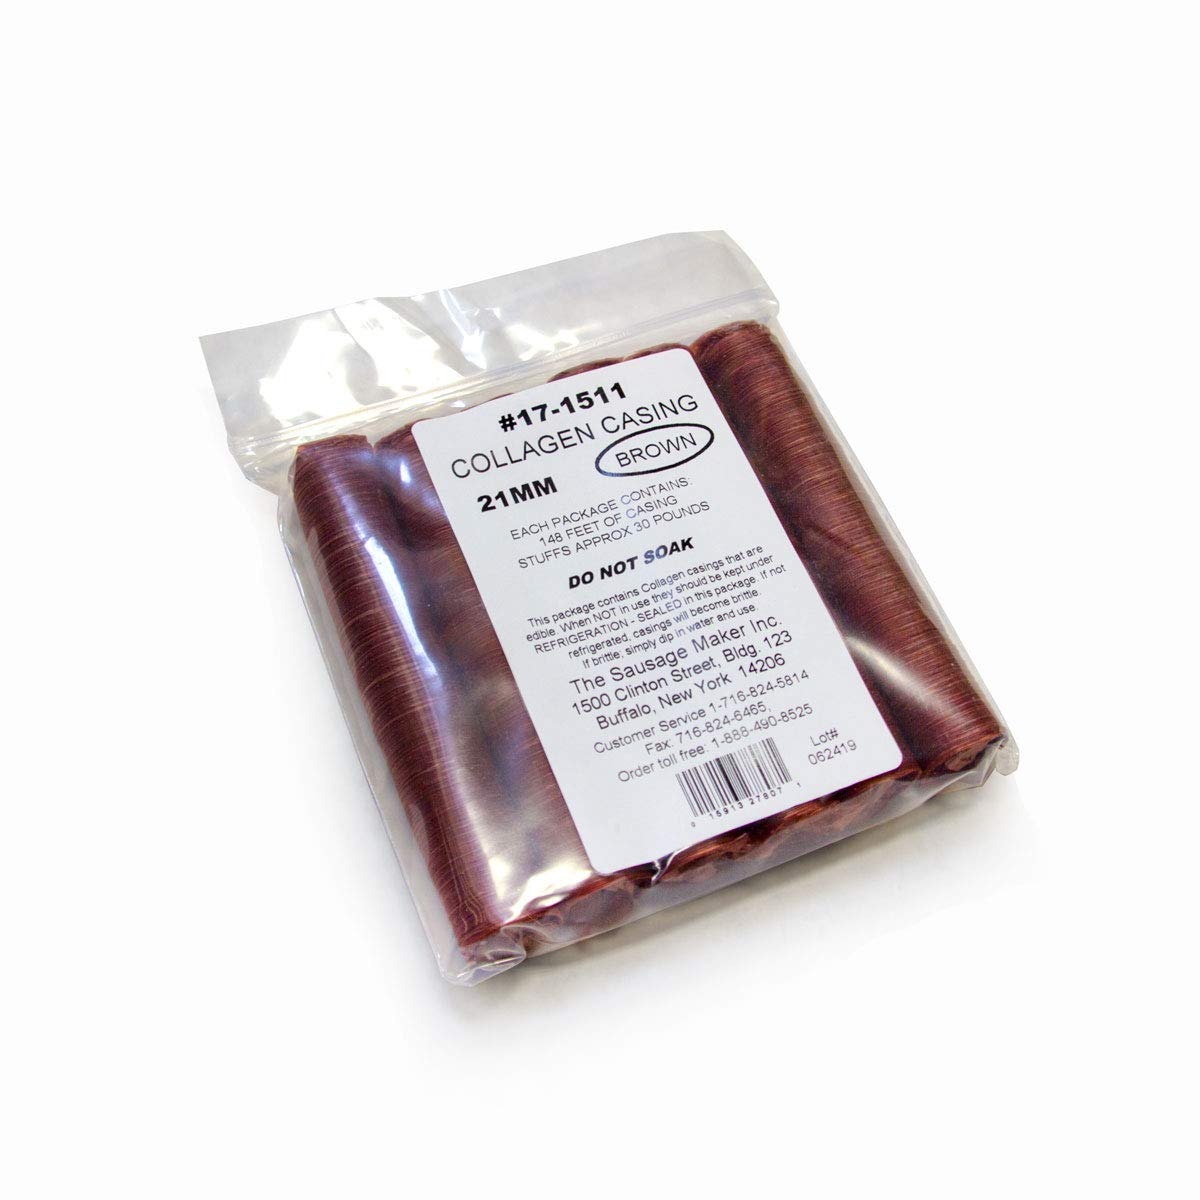
Item Name: The Sausage Maker - Mahogany Collagen Sausage Casings, 21mm (7/8")
Bullet Point 1: The ideal size for making larger diameter smoke sticks, snack sticks, venison sticks or small diameter pepperoni or salami
Bullet Point 2: Edible collagen sausage casing
Bullet Point 3: Contains 6 half strands
Bullet Point 4: Easy prep; no soaking required. Simply load onto stuffing horn and unravel
Bullet Point 5: Approximately 7/8" in diameter when stuffed. Stuffing capacity per package approximately 30 lbs. (148 feet)
Product Description: The Sausage Maker Inc. Mahogany Collagen Casings, 21mm. A mahogany collagen casing perfect for making larger diameter smoke sticks, snack sticks, venison sticks or small diameter pepperoni or salami. Edible; tender and delicate, yet durable. Ideal casings for smoking and hold up better than natural casings. Used for making dried sausage sticks or other semi-dry or dry cured products. These casings are made to be more durable to carry the weight of the meat when hanging on a smokehouse stick. Comes with 6 half strands per package. Stuffing capacity per package approximately 30 lbs. per package (148 feet). Collagen casings are a natural product made from a refined layer of cattle hide. Because of this, collagen casings are much more uniform in size, when compared to traditional natural casings. Easy to use, and do not require soaking; simply unravel and load onto stuffing horn. When twisting into links, twist first link in one direction and then twist next link in the opposite direction to prevent unraveling, being careful to not over twist (maximum two full twists). Keep sealed and under refrigeration when not in use. If casings become brittle, soak briefly prior to use.
Value: 1.0
Unit: Count

Price: 26.49